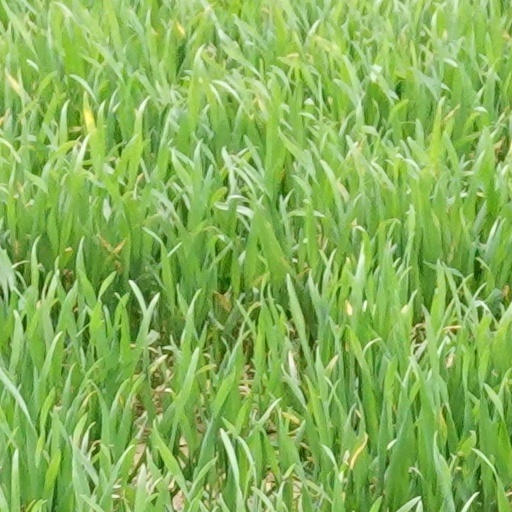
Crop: wheat